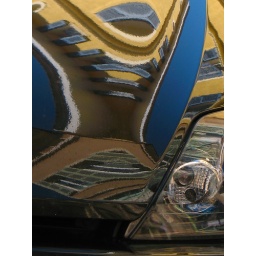
A reflective black car hood in the streets of Macon, France.